Newnham, Cambridgeshire

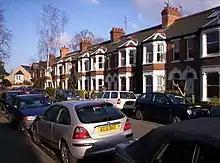
Eltisley Avenue – a typical street in Newnham Croft

Newnham is a suburb and electoral ward in Cambridge, England. As of the 2021 UK census, the ward had a population of 11,374.